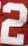
Number: 2